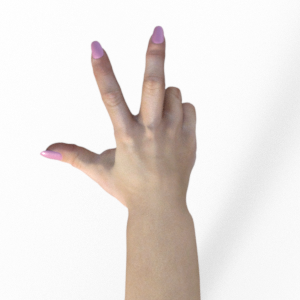
Label: scissors